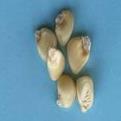
Maize quality: Good